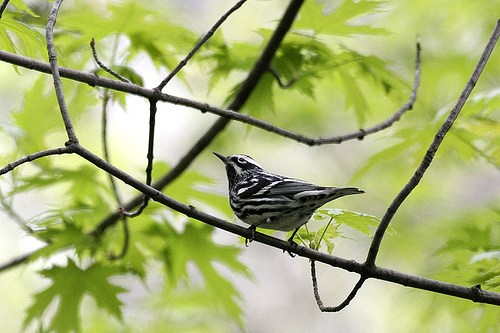
this small bird has distinctive black and white stripes covering the entire body, with a thin black beak.
this is a small bird that has black and white stripes on its head and body.
a small bird has a black and white striped pattern on it's whole body.
this is a black and white striped bird with a white eyebrow.
this small bird is black and white with a pointed black beak and black feet.
this bird has wings that are black and white and has a rotund bodya black and white stripe bird with a short tail and short skinny legs.
this bird has wings that are black and has a white belly
this bird has a black and white crown as well as a white belly
this bird has wings that are black and has stripes on them
Species: Black And White Warbler